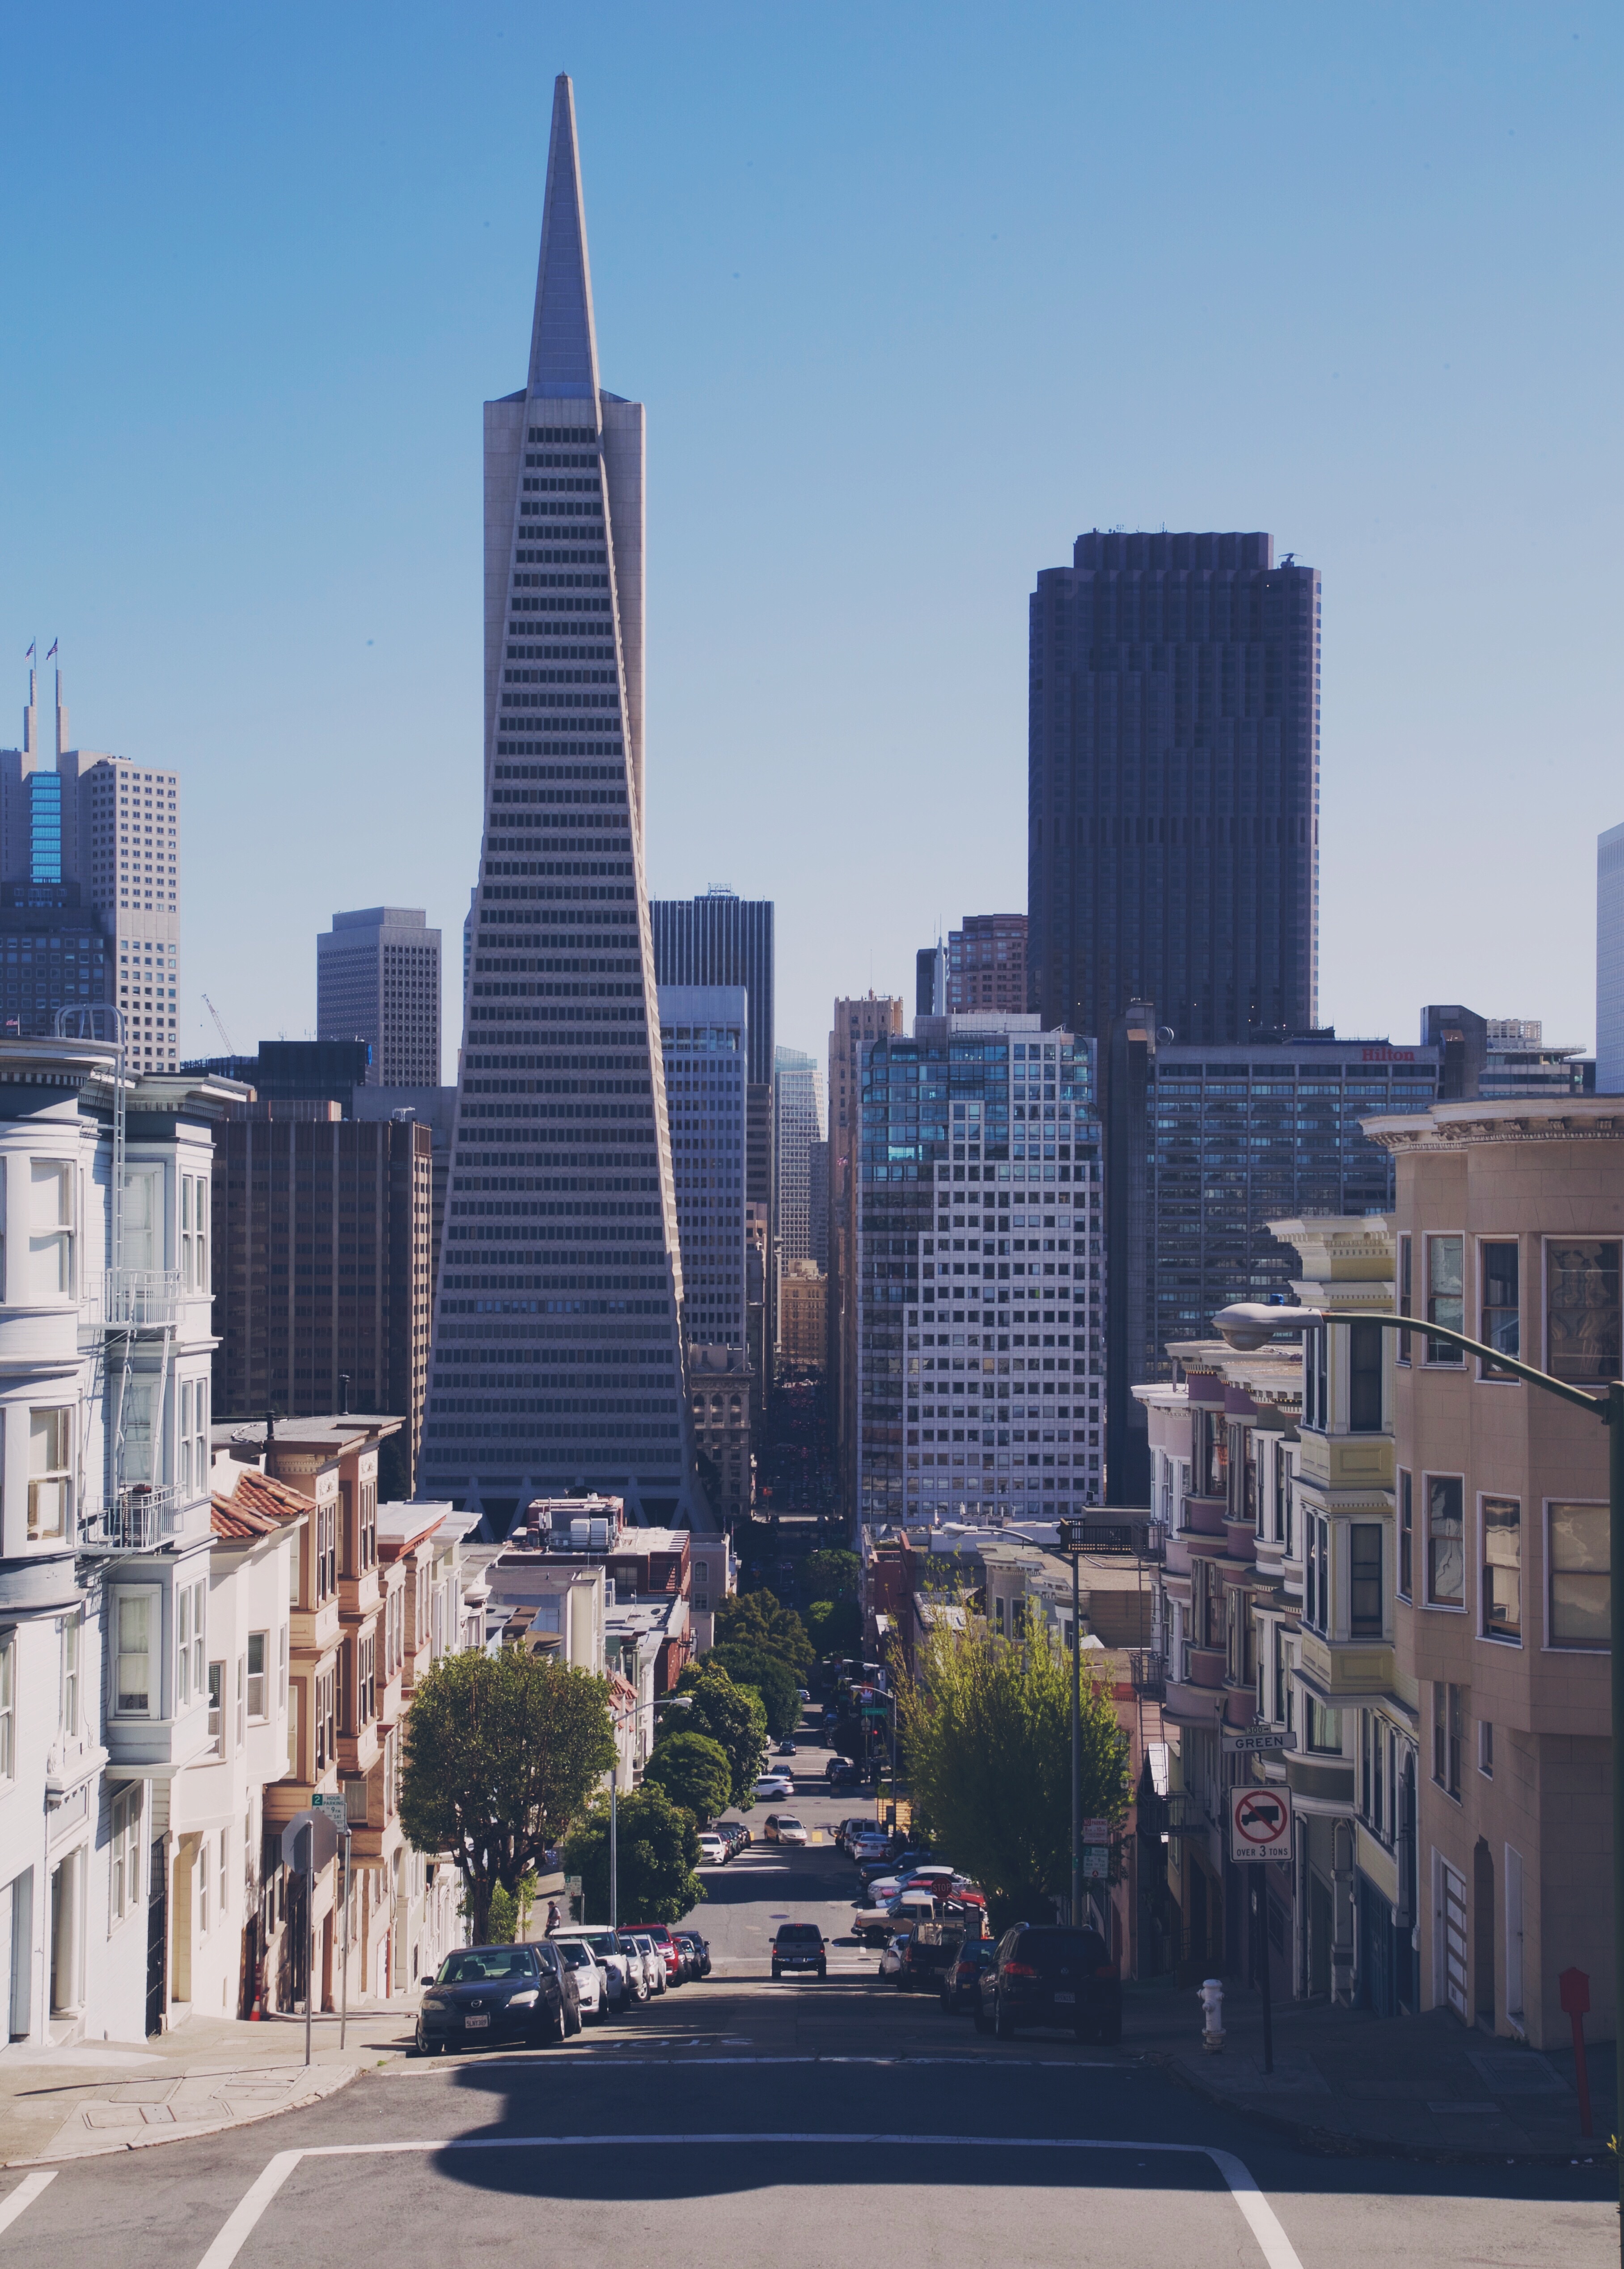
architecture, structure, road, skyline, street, hill, view, city, skyscraper, urban, cityscape, downtown, tower, pyramid, usa, landmark, business, modern, tower block, district, san, buildings, famous, francisco, financial, metropolis, neighbourhood, urban area, residential area, geographical feature, human settlement, metropolitan area